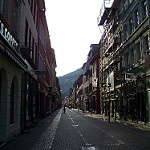
Scene: Outdoor